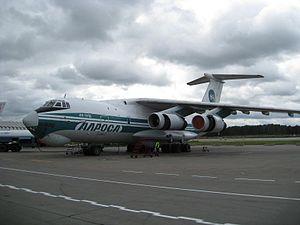
CJSC "Air Company ALROSA", anciennement Alrosa Mirny Air Enterprise est une Compagnie aérienne de Mirny, en Russie. Elle est basée à l'Aéroport de Mirny, et propose des vols commerciaux réguliers ainsi que des vols charters.